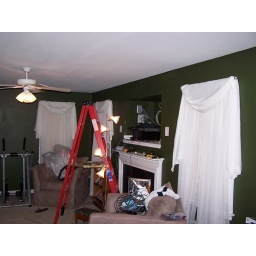
this one comes from near the kitchen table. This is why I originally wanted the TV to hinge out from the wall.